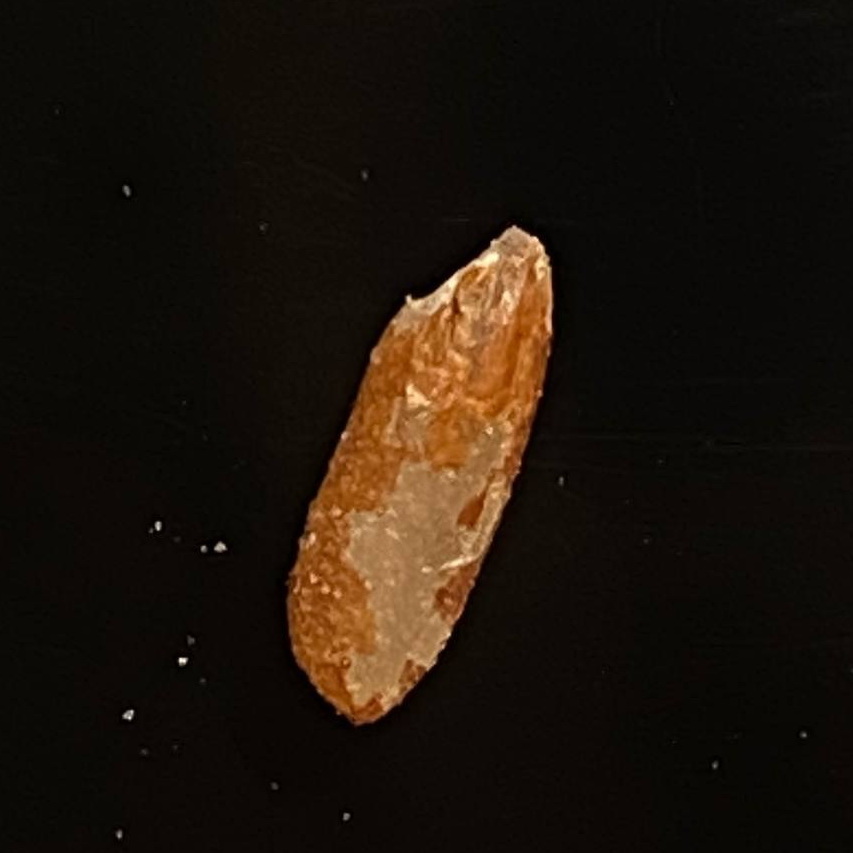
Rice variety: Ganjiya